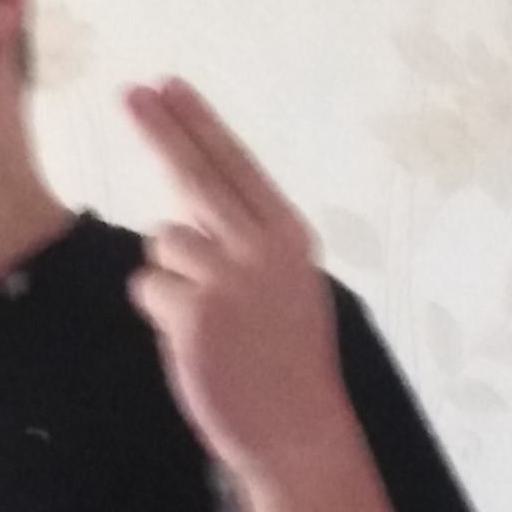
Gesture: two_up_inverted